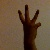
The image shows a hand gesture representing the number 6 in Indian Sign Language.